Transportes Aéreos Nacionales

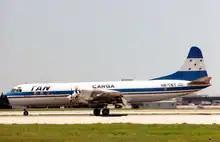
A Transportes Aéreos Nacionales Lockheed L-188AF Electra at Miami International Airport in 1989.

The airline was formed in 1947 by private investors to operate cargo flights by contract. In 1950, the company started scheduled passenger and cargo services. At , the fleet consisted of three C-46s serving a route network that was long. In 1967, TAN and LANICA agreed to operate LANICA's single BAC One-Eleven 400 jet on a joint basis; the joint operation of the aircraft started on .